2016 Austrian Grand Prix

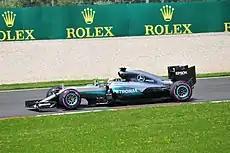
Lewis Hamilton qualified in pole position and went on to win the race.

Qualifying consisted of three parts, 18, 15 and 12 minutes in length respectively, with six drivers eliminated from competing after each of the first two sessions. Following his crash in free practice, Rosberg's car needed to be repaired and he did not get out on track in the first part of qualifying (Q1) until nine minutes before the end of the session. He nevertheless managed to set the fastest time, more than four-tenths of a second ahead of Hamilton. Pascal Wehrlein performed well for Manor, setting the tenth fastest time, just over a second off of Rosberg's time. Just as in free practice, suspension failures occurred: First it was Sergio Pérez who nursed his car back to the pit lane. Towards the end of the session, Daniil Kvyat crashed heavily following a break in his suspension in turn 7. Qualifying was red flagged as a consequence and later restarted with 1:44 minutes remaining. Nico Hülkenberg was the only driver to improve on his time, while others were prevented from improvement by Carlos Sainz Jr., who was stranded with his car off the track, causing yellow flags to be shown. Eventually, the two Sauber drivers were last, behind Kvyat and Rio Haryanto, with the two Renault cars the last to be eliminated.